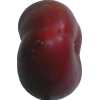
Label: nectarine_flat